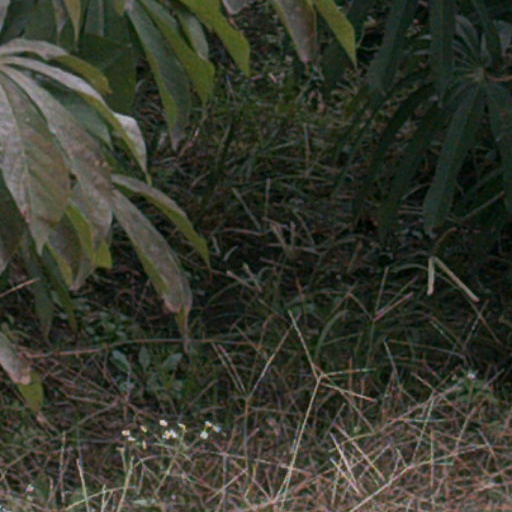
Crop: cassava